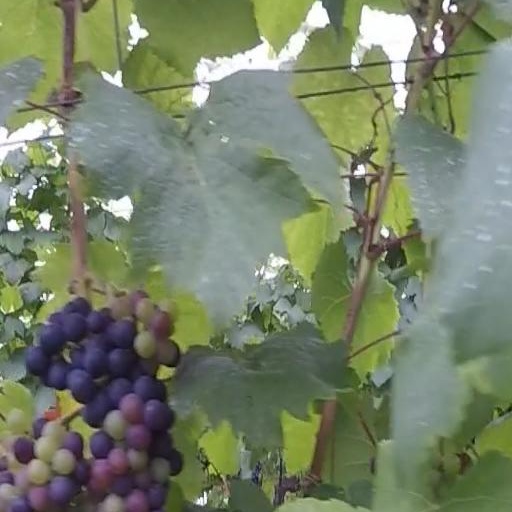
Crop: grape